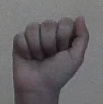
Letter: saad